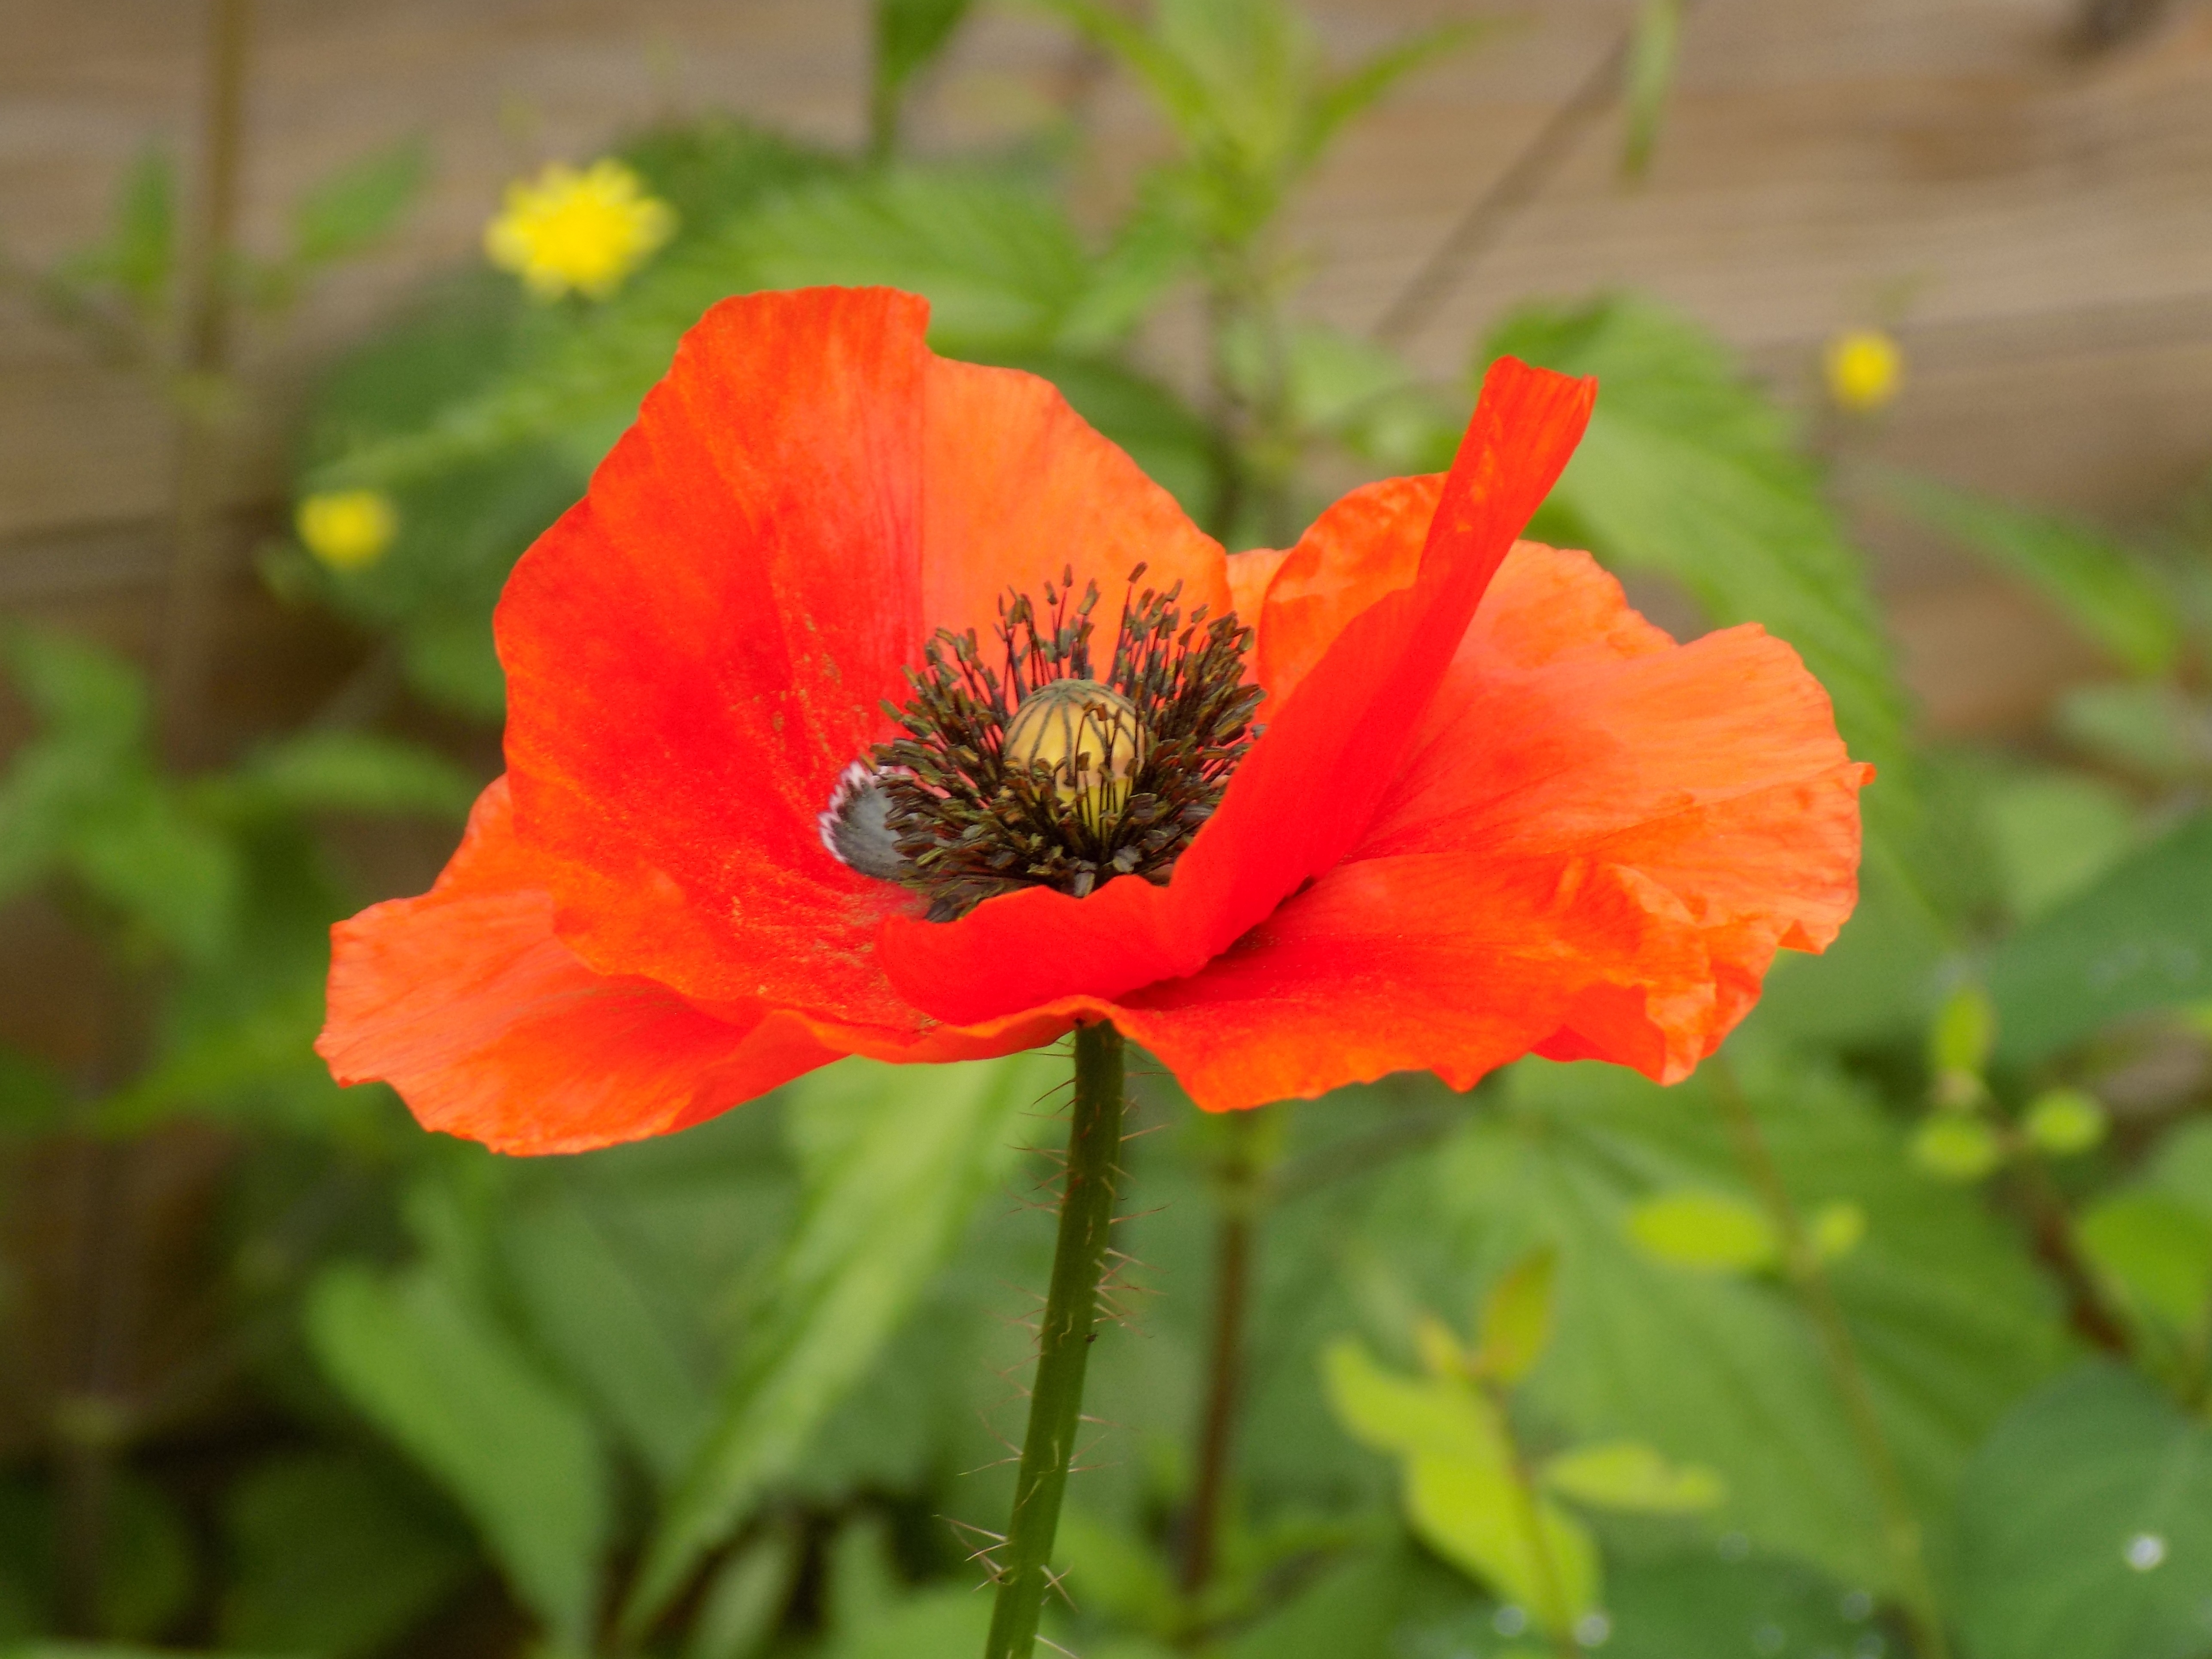
blossom, plant, flower, petal, bloom, red, garden, flora, wildflower, klatschmohn, poppy, coquelicot, flowering plant, mohngewaechs, annual plant, land plant, poppy family